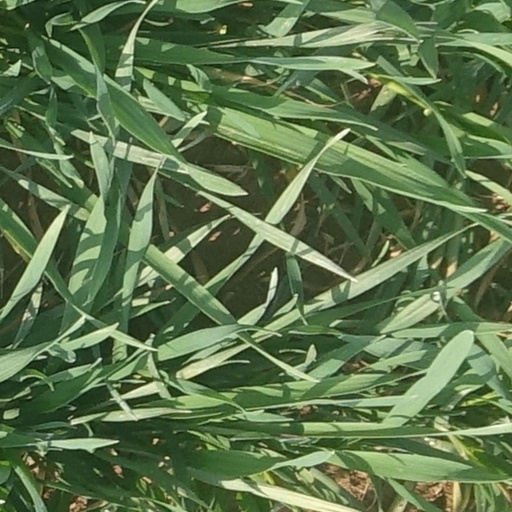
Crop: wheat